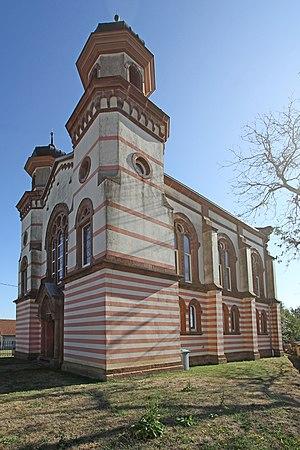
Ancienne synagogue de Soultz-sous-Forêts.